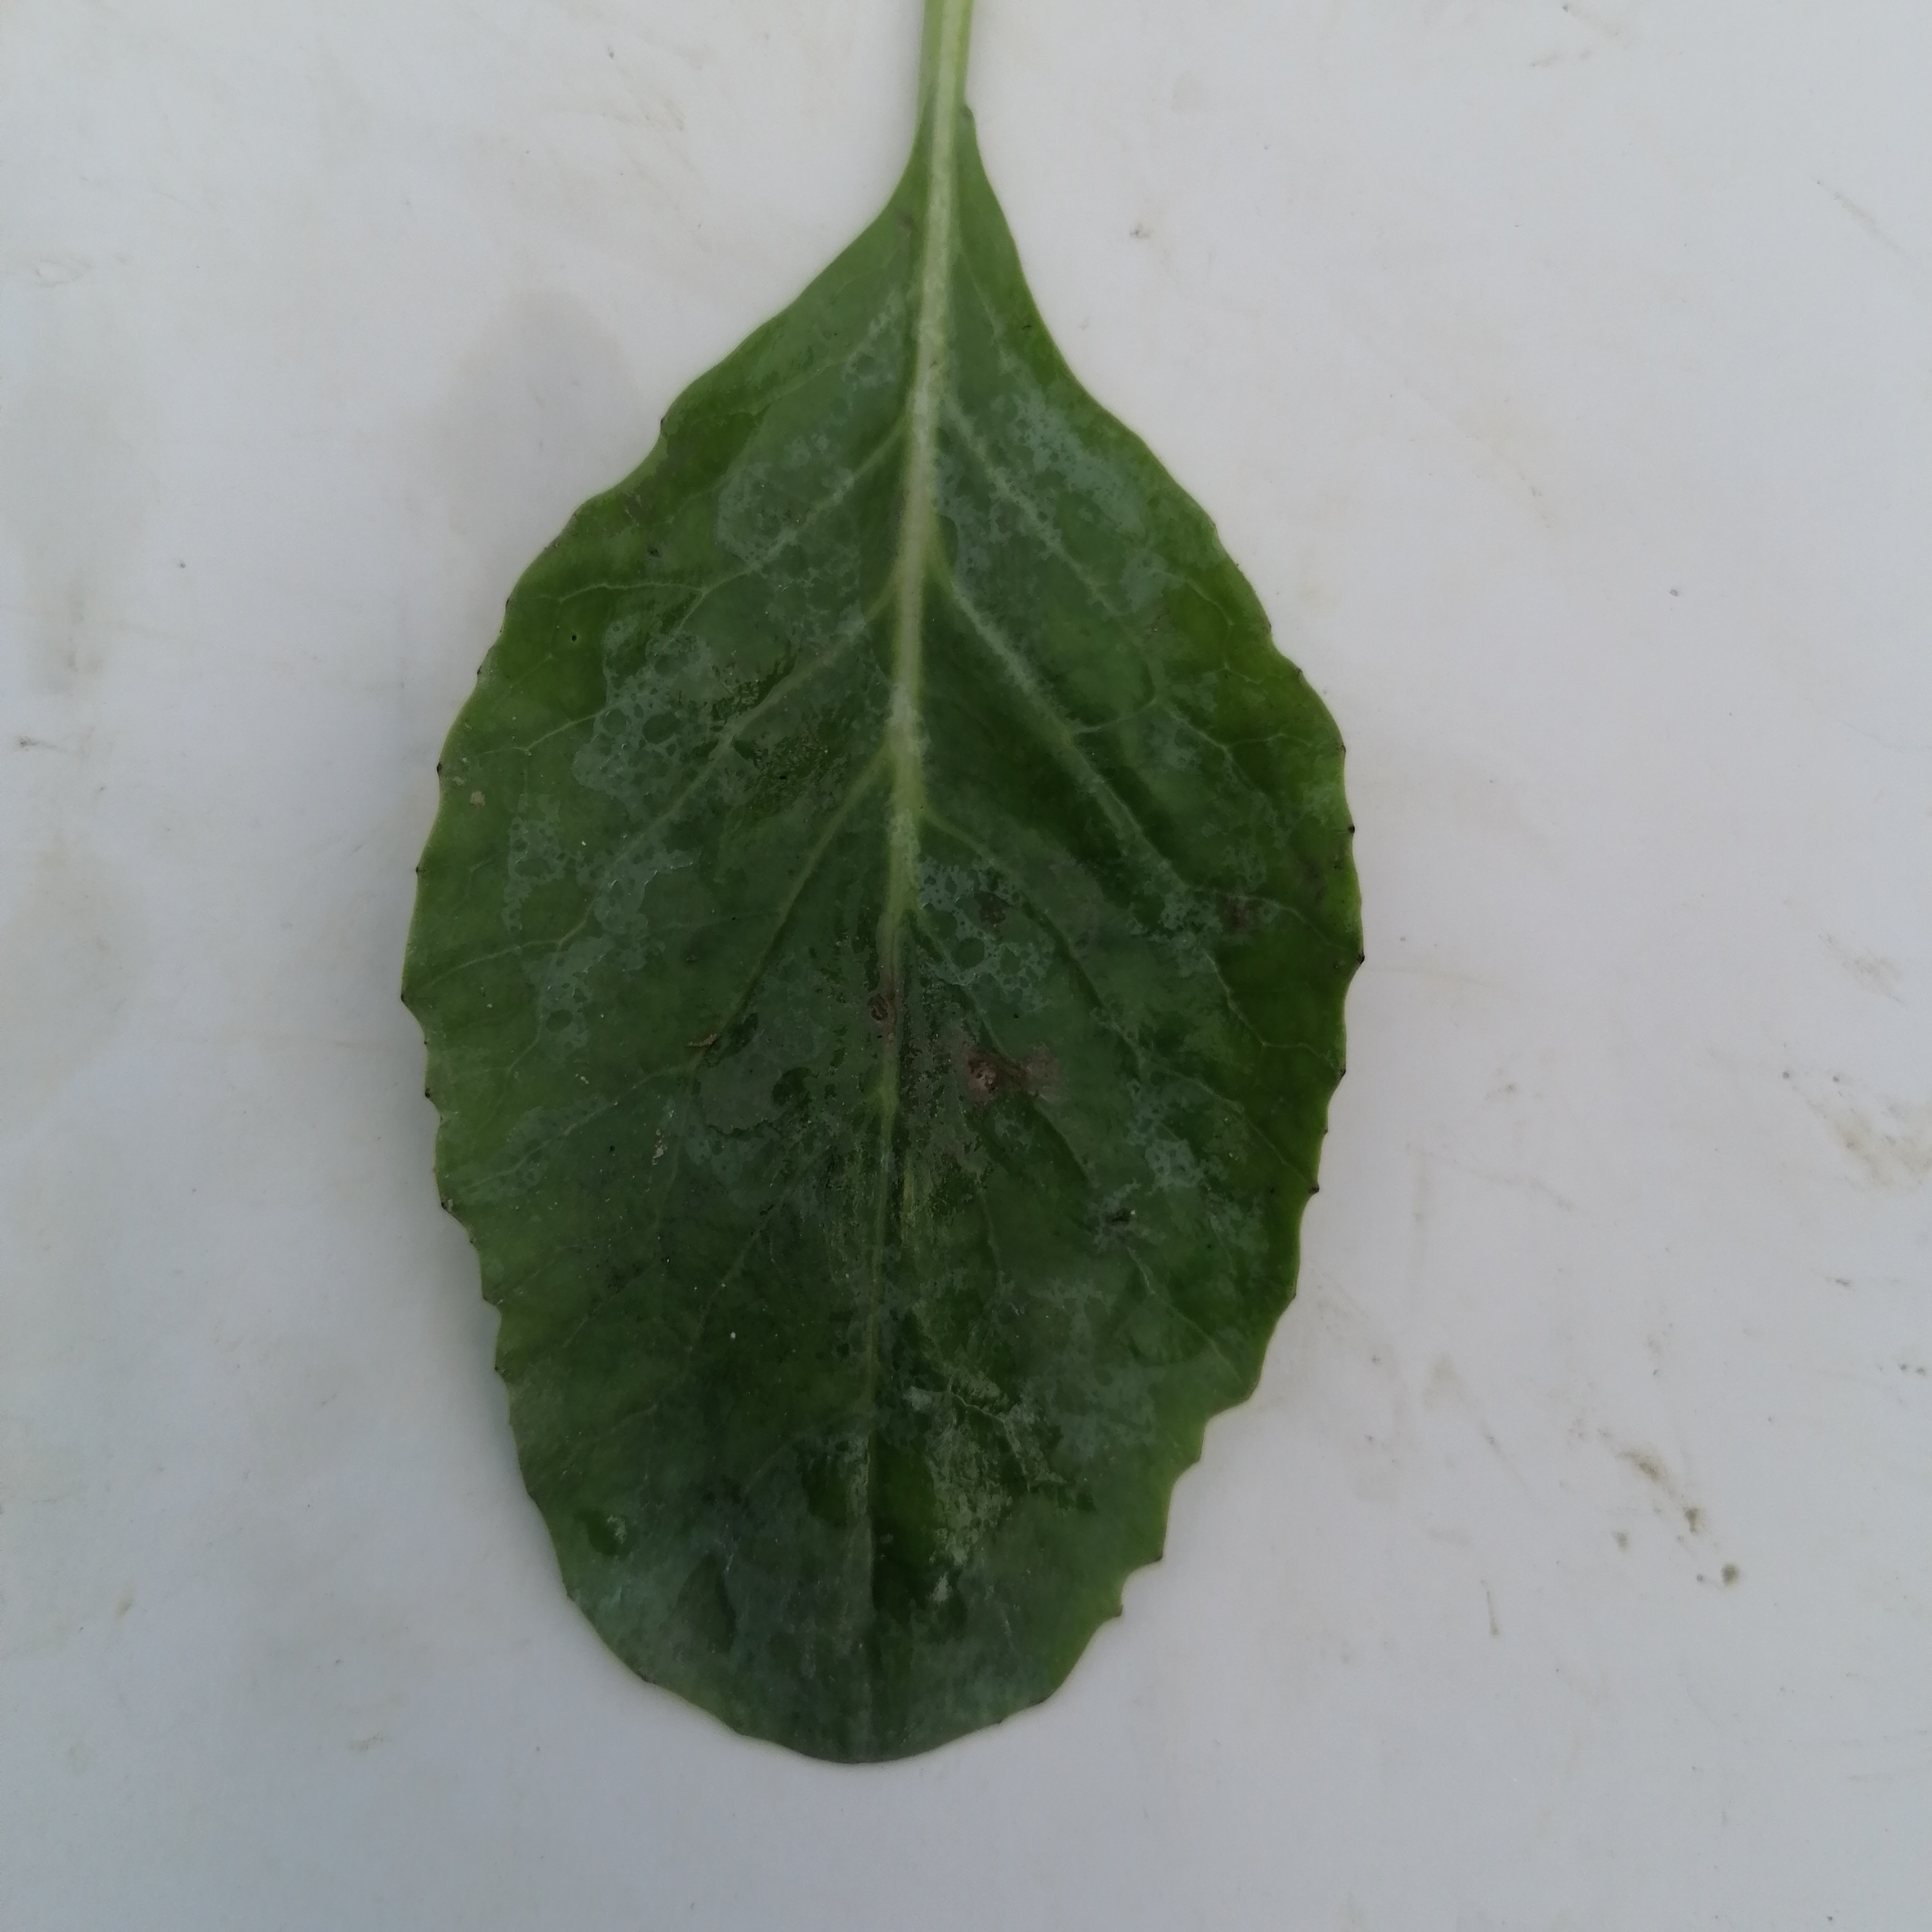
Label: Healthy